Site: brandenburg
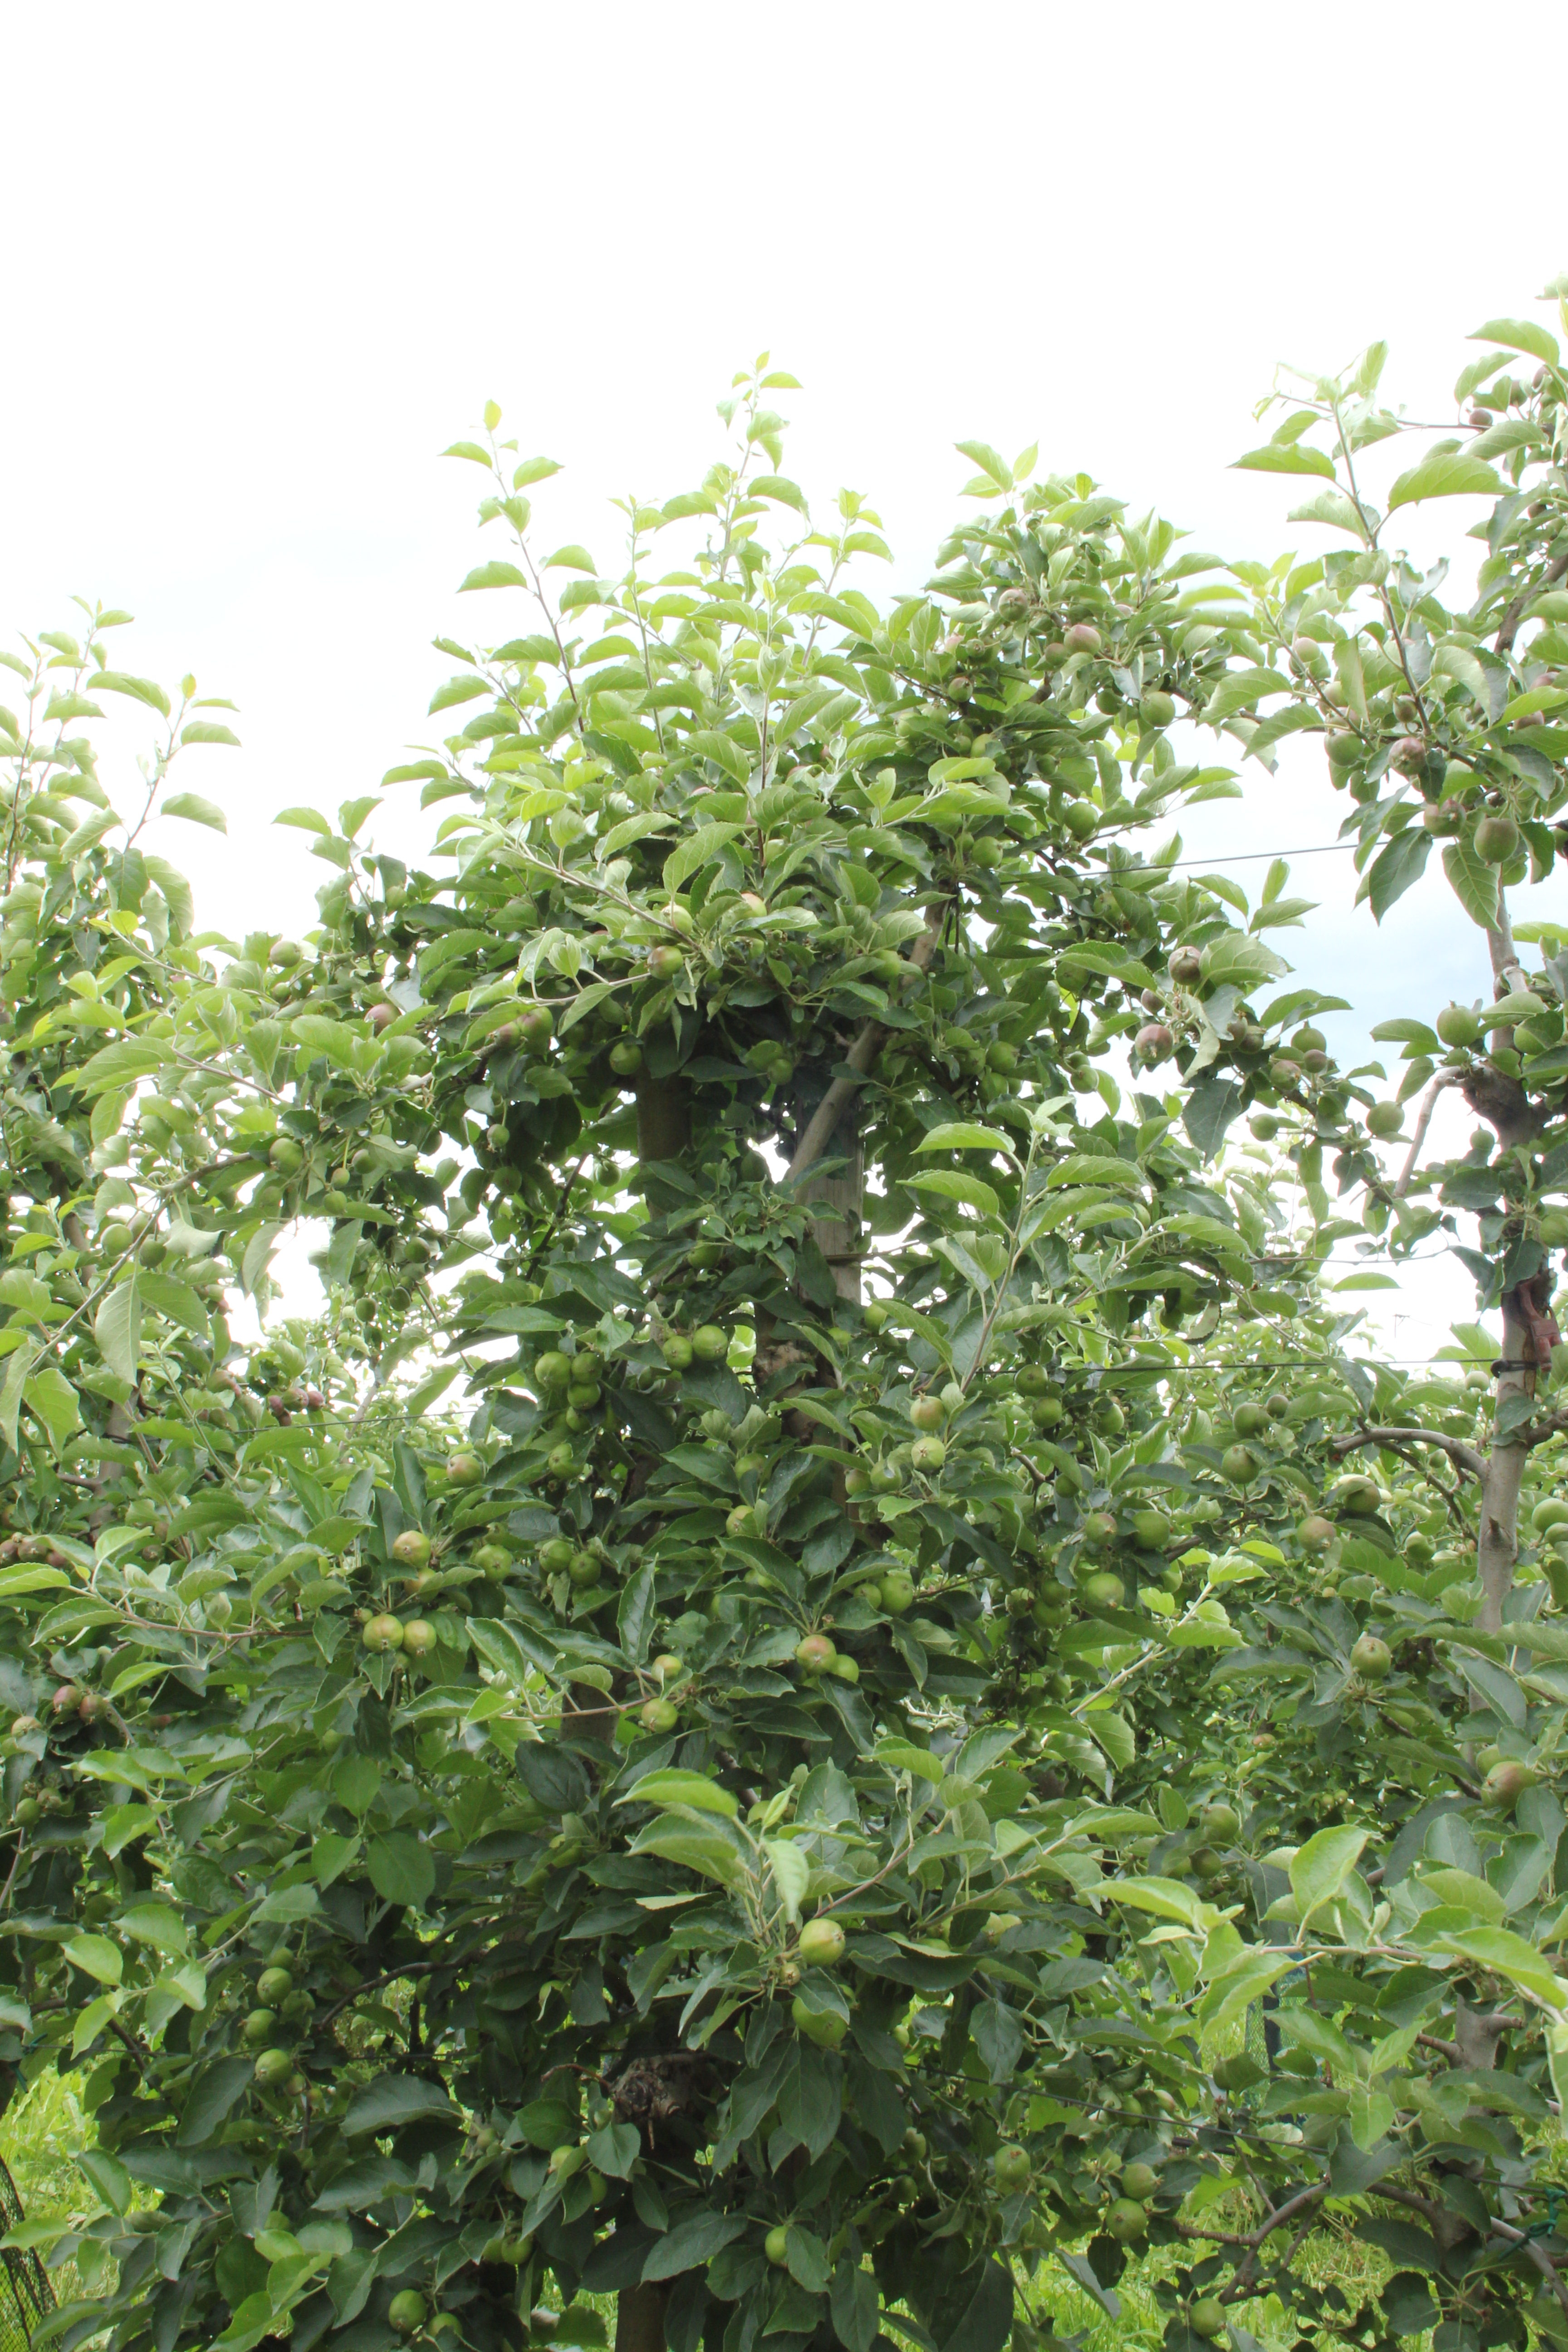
Growth stage (BBCH 73): Development of fruit